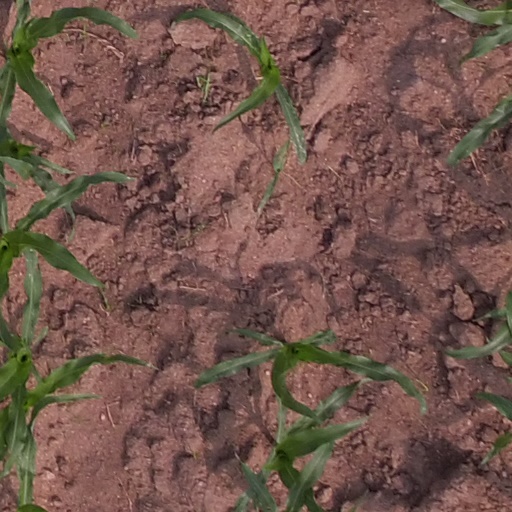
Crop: maize; corn